Ángel De Jesús

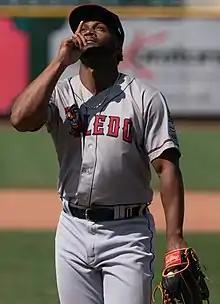
De Jesús with the Toledo Mud Hens in 2022

Ángel De Jesús (born February 13, 1997) is a Dominican professional baseball pitcher for the Rieleros de Aguascalientes of the Mexican League. He has previously played in Major League Baseball (MLB) for the Detroit Tigers.